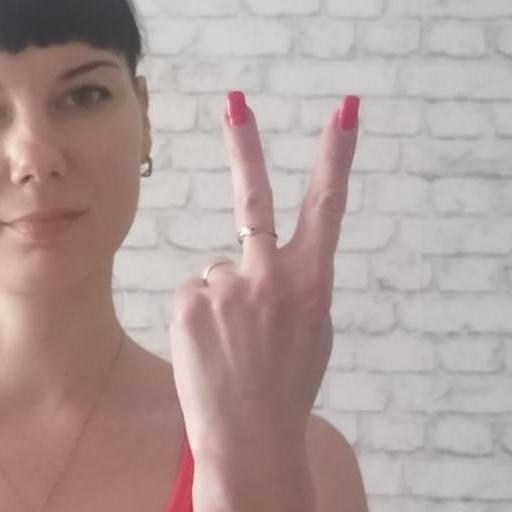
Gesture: peace_inverted